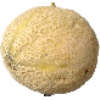
Label: Cantaloupe 2